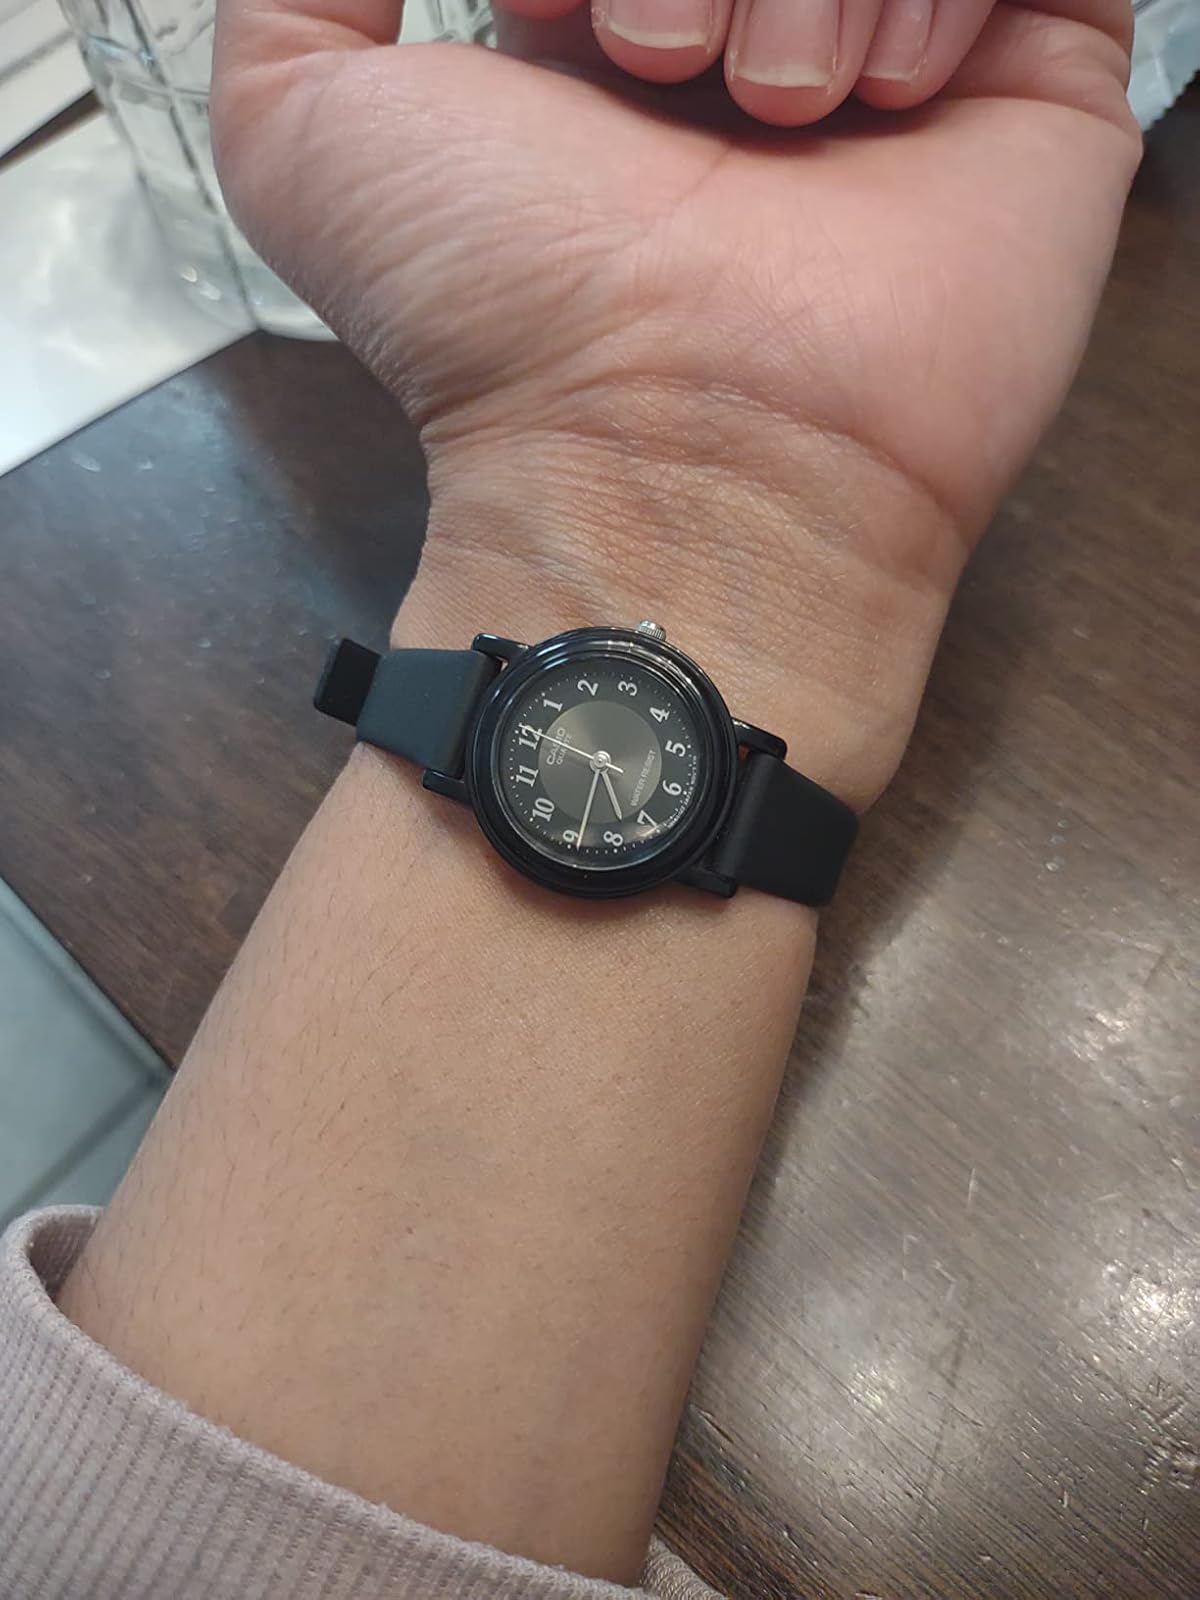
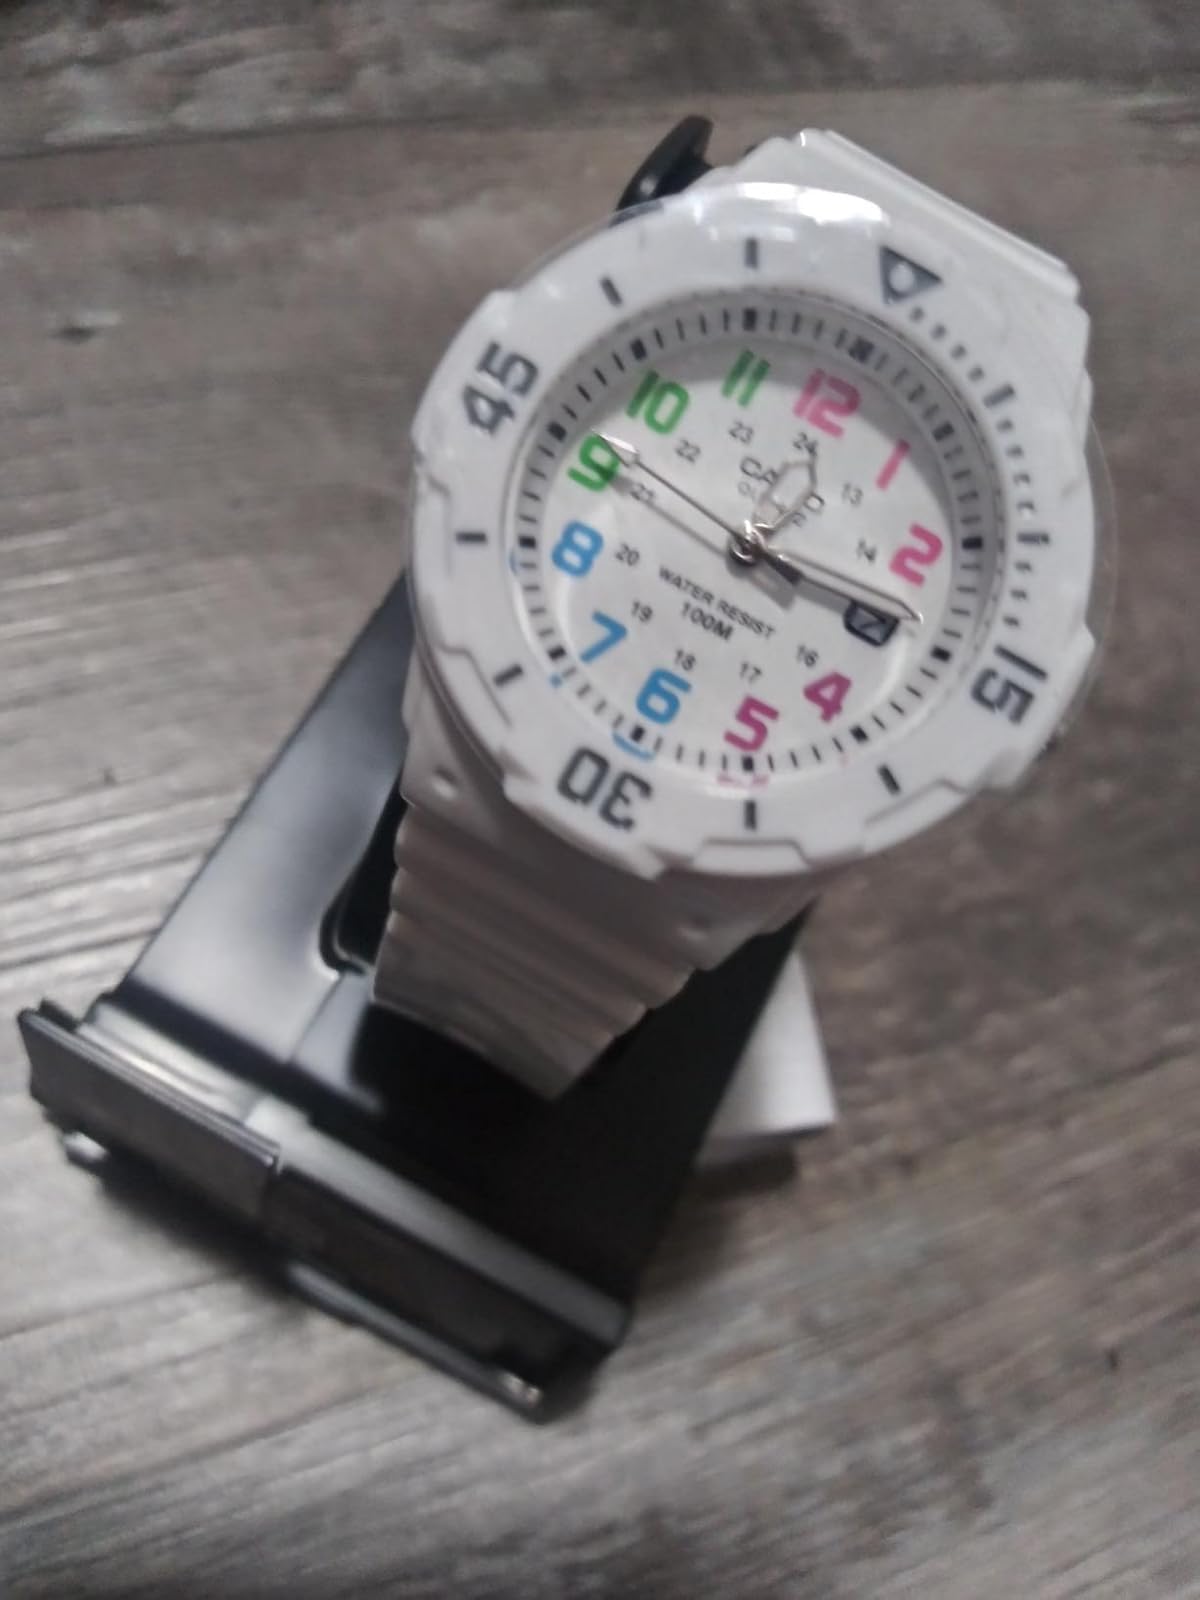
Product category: accessories_watch
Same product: no